Sonata in C major for piano four-hands, D 812 (Schubert)

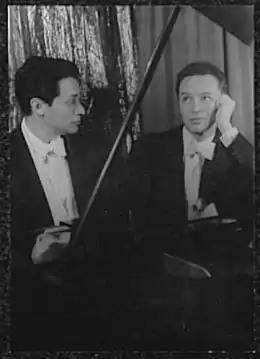
Arthur Gold and Robert Fizdale recorded the "Grand Duo" in 1955

The Sonata in C major, D 812, in four movements, is the most elaborate of the four-hands piano pieces Schubert wrote during his summer in Zseliz in 1824. Performance time of the Sonata ranges from less than 37 minutes to over 47 minutes.